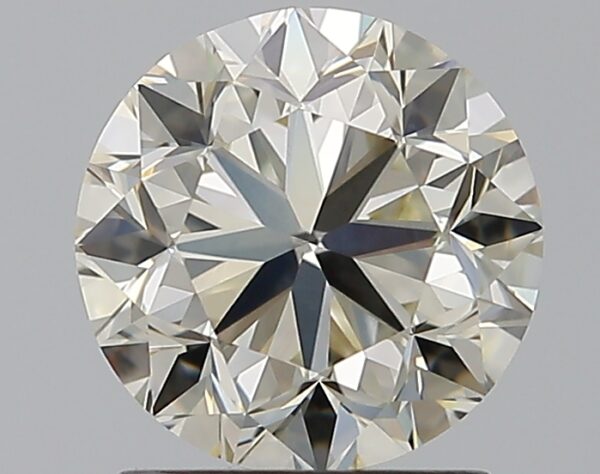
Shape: round
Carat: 1.5
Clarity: VVS2
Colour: M
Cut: GD
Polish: EX
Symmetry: VG
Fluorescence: F
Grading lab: GIA
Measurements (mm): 6.91 x 6.97 x 4.63